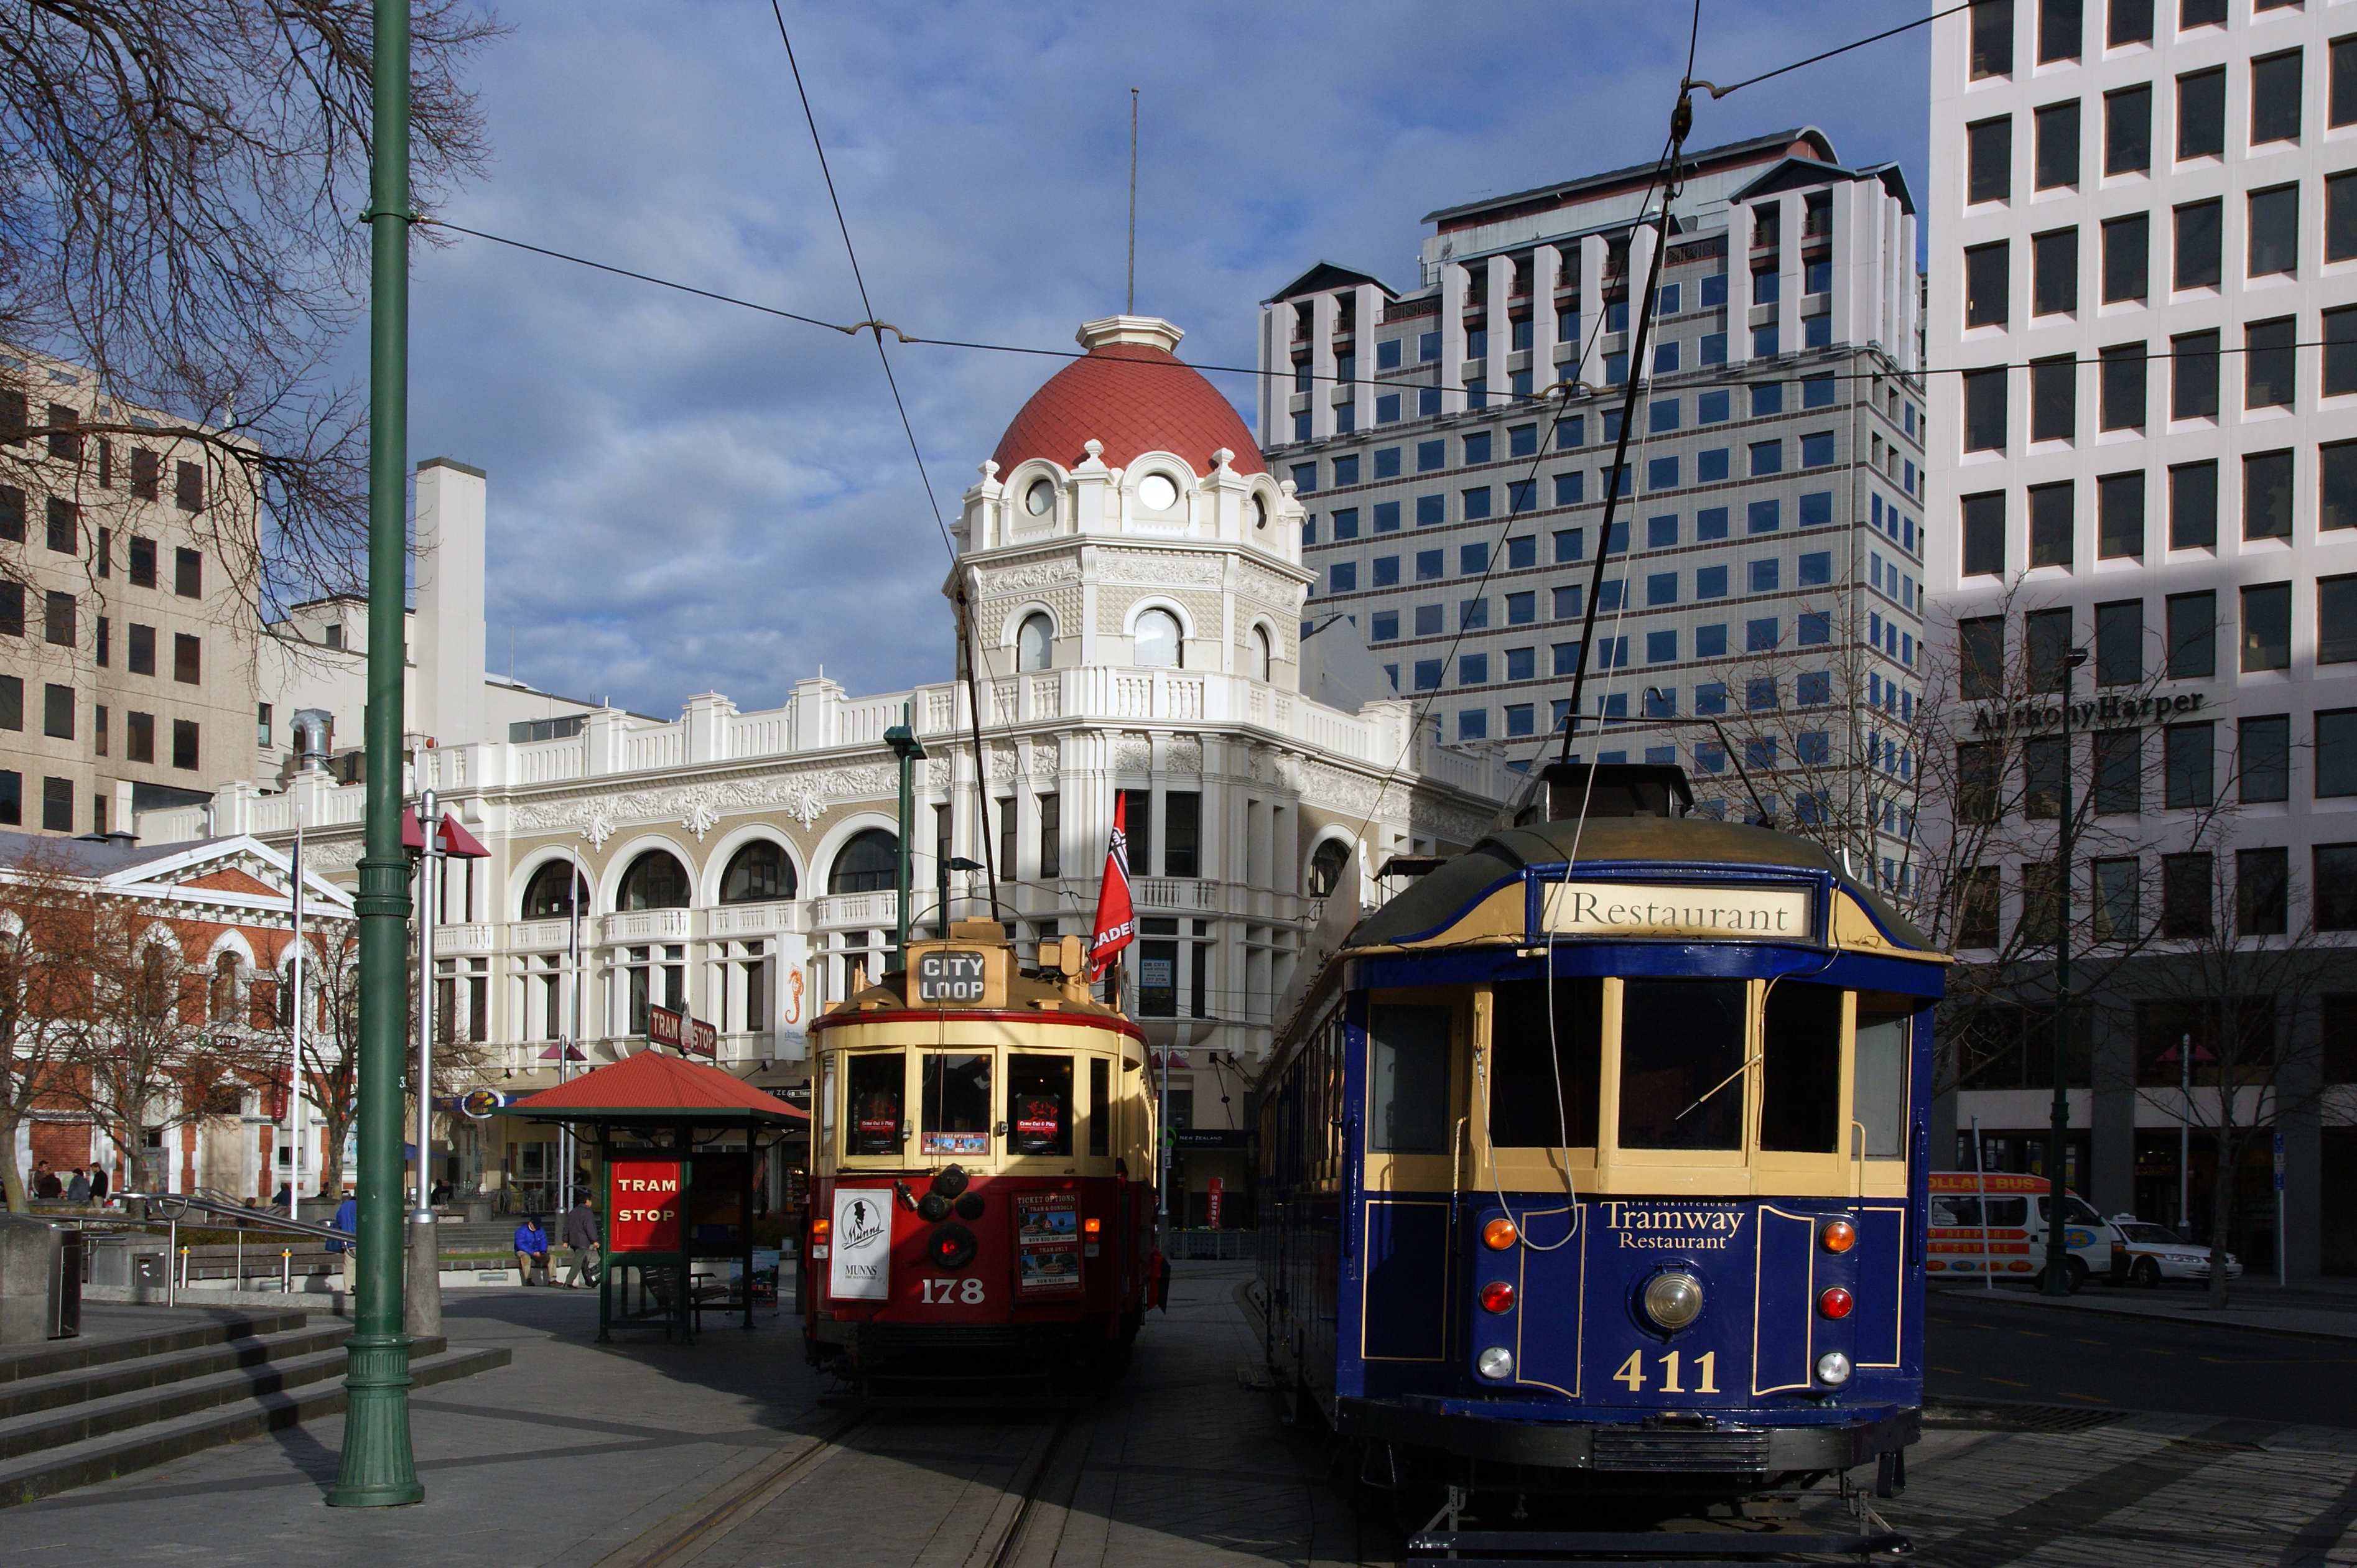
architecture, tram, transport, vehicle, cable car, public transport, bus, newzealand, christchurch, trams, cityscapes, streetcars, streetsofmine, trolleybus, land vehicle, metropolitan area